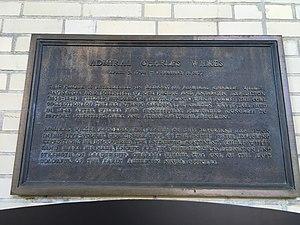
Charles Wilkes est un officier de marine américain et un explorateur.